Jean-Pierre De Bandt

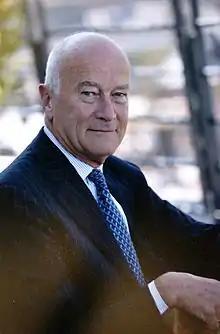
Jean-Pierre De Bandt

Jean-Pierre, Baron de Bandt (born Antwerp, 23 January 1934) is a Belgian lawyer and former President of the Coudenberg group, a Belgian federalist think tank.